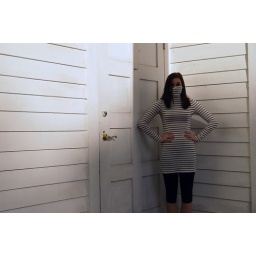
the girl in the striped shirt